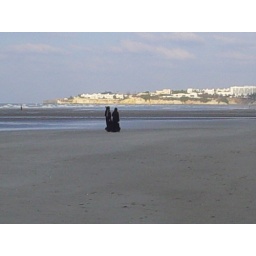
Ladies walking on the beach in Oman